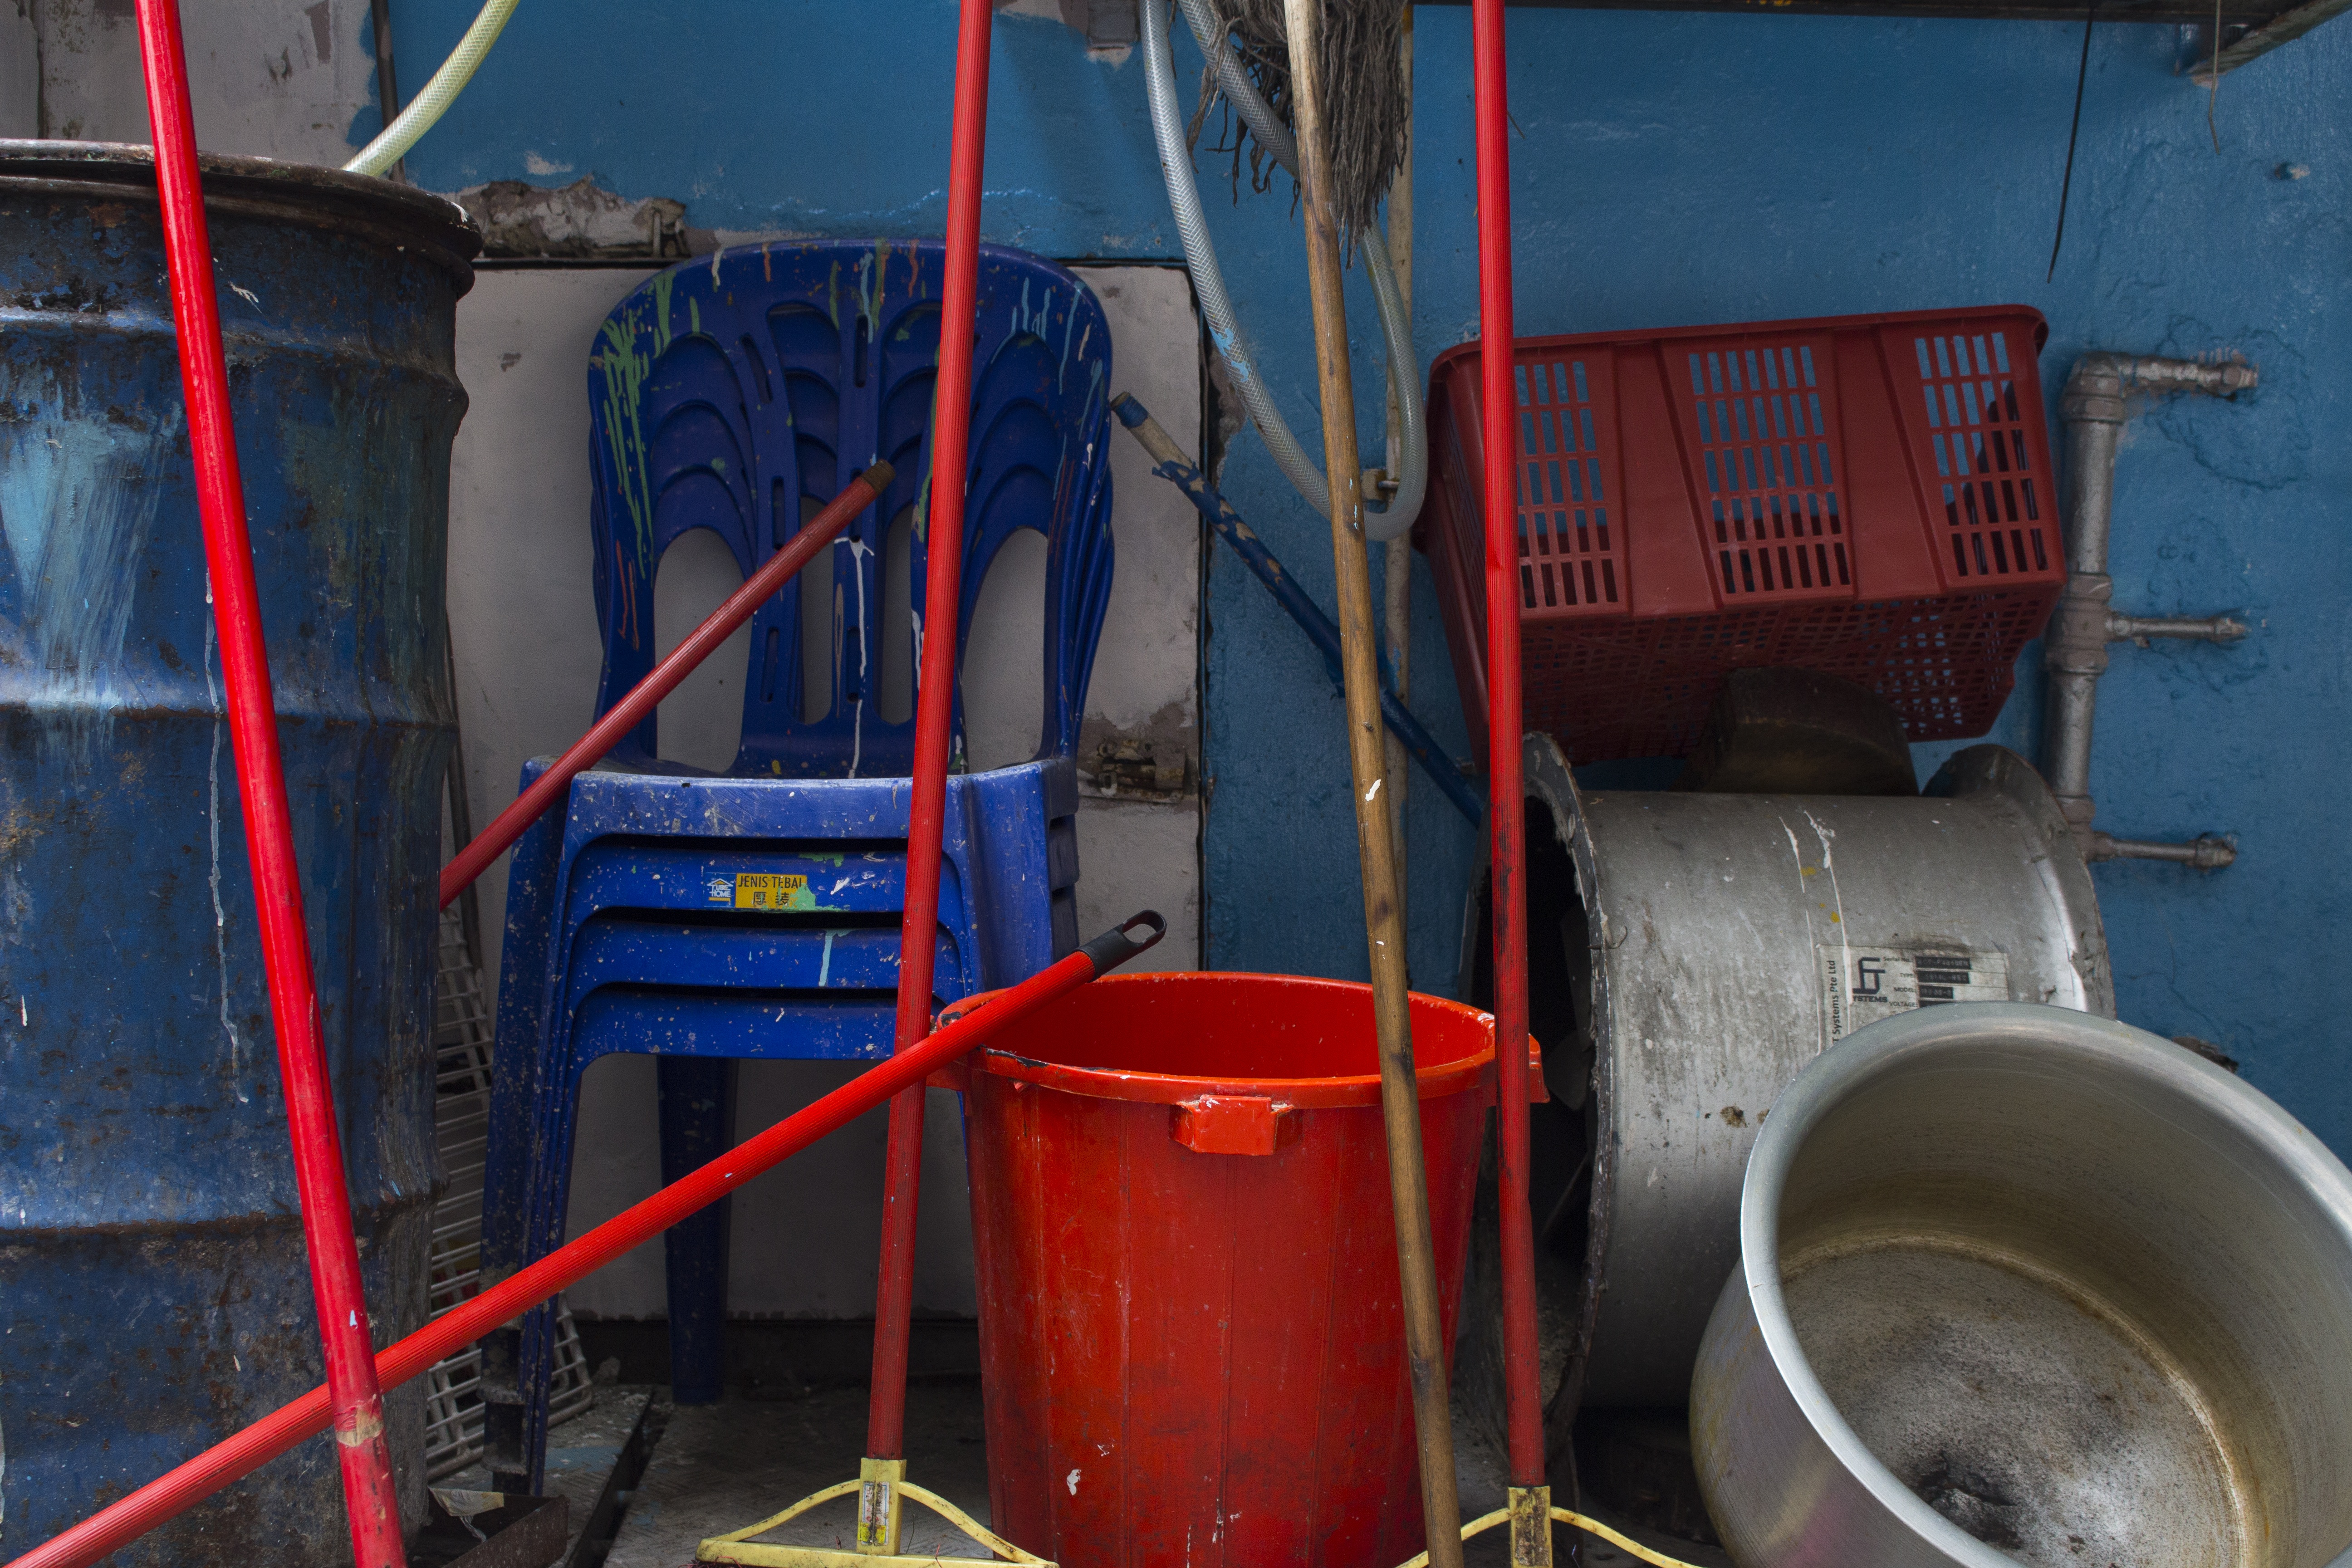
environment, industry, objects, waste, life style, man made object